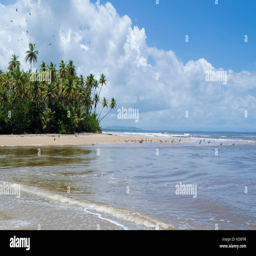
black vultures over the coconut trees and biological species on the beach